Kuini Liliha

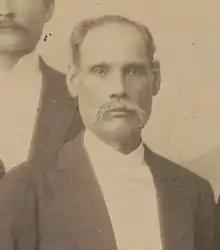
Son Aberahama Kaikioewa Palekaluhi, 1893

Boki, Liliha, and Mataio Kekūanaōʻa were principal members of the entourage that accompanied King Kamehameha II and Queen Kamāmalu on an 1824 diplomatic tour of the United Kingdom, visiting King George IV. The entire delegation contracted the measles, since native Hawaiians had no immunity to the disease. As a result, Queen Kamāmalu and several chiefs died, including Kamehameha II who was so distraught after his Queen's death that he died in Liliha's arms.